Amphidromus flavus

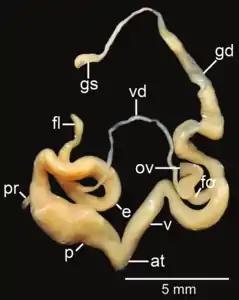
Reproductive system of "Amphidromus flavus".

(Described as "Amphidromus sinensis" var. "indistinctus") The shell is pale yellow, featuring a subperipheral bluish band and a dusky reddish one around the columella. It appears bluish above the periphery with faint pale lines and displays a buff band below the suture. The spire is bluish, with the initial one and a half early whorls being white and sparsely punctate, and having a black apical spot. Comprising six whorls, the body whorl appears rather baggy below. The peristome is white and reflexed, while the columella is dilated and recurved, its face convex and noticeably grooved at the root. The umbilicus is quite small.